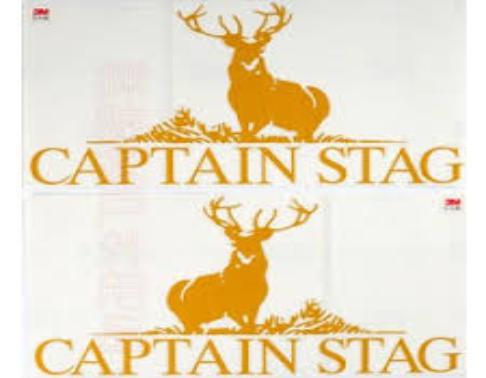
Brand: captain stag
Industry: Necessities